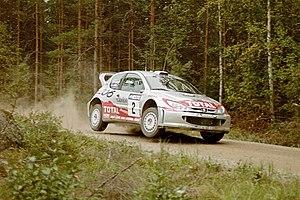
Didier Auriol, né le 18 août 1958 à Montpellier, est un pilote de rallye automobile français. Il est le premier Français à remporter le titre de champion du monde des rallyes en 1994, sur Toyota Celica.